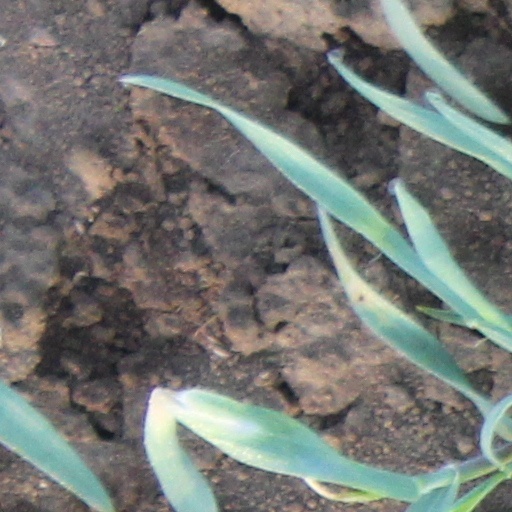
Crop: wheat